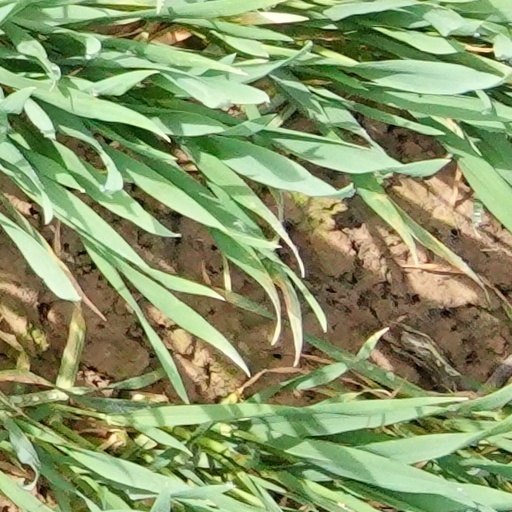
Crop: wheat